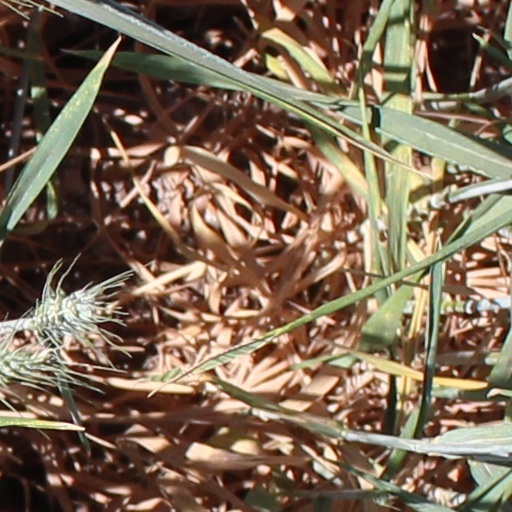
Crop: wheat